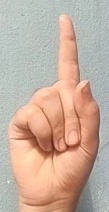
ASL sign: 1